Psittacosaurus

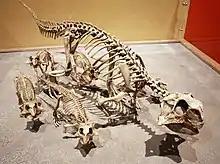
Reconstructed skeletons of an adult with juveniles

Another 2016 study used laser-stimulated fluorescence imaging to analyze the internal structure of the bristles. The highly cornified bristles were arranged in tight clusters of three to six individual bristles, with each bristle being filled with pulp. The authors considered the bristles as being most similar to the quills of "Tianyulong", and the sparsely distributed elongated broad filamentous feathers (EBFFs) of "Beipiaosaurus". Similar, non-feather-derived bristles are found in a few extant birds such as the "horn" on the horned screamer and the "beards" of turkeys; these structures differ from feathers in that they are unbranched, heavily cornified and do not develop from a follicle, but instead arise from discrete cell populations that exhibit continuous growth. A 2016 study by Ji Qiang and colleagues was published in the Journal of Geology. Their conclusion was that these were actually highly modified scales because the morphology and anatomy did not resemble feathers. A darkened soft-tissue structure was also found near the jugal horn; this may represent a keratinous sheath or a skin flap.